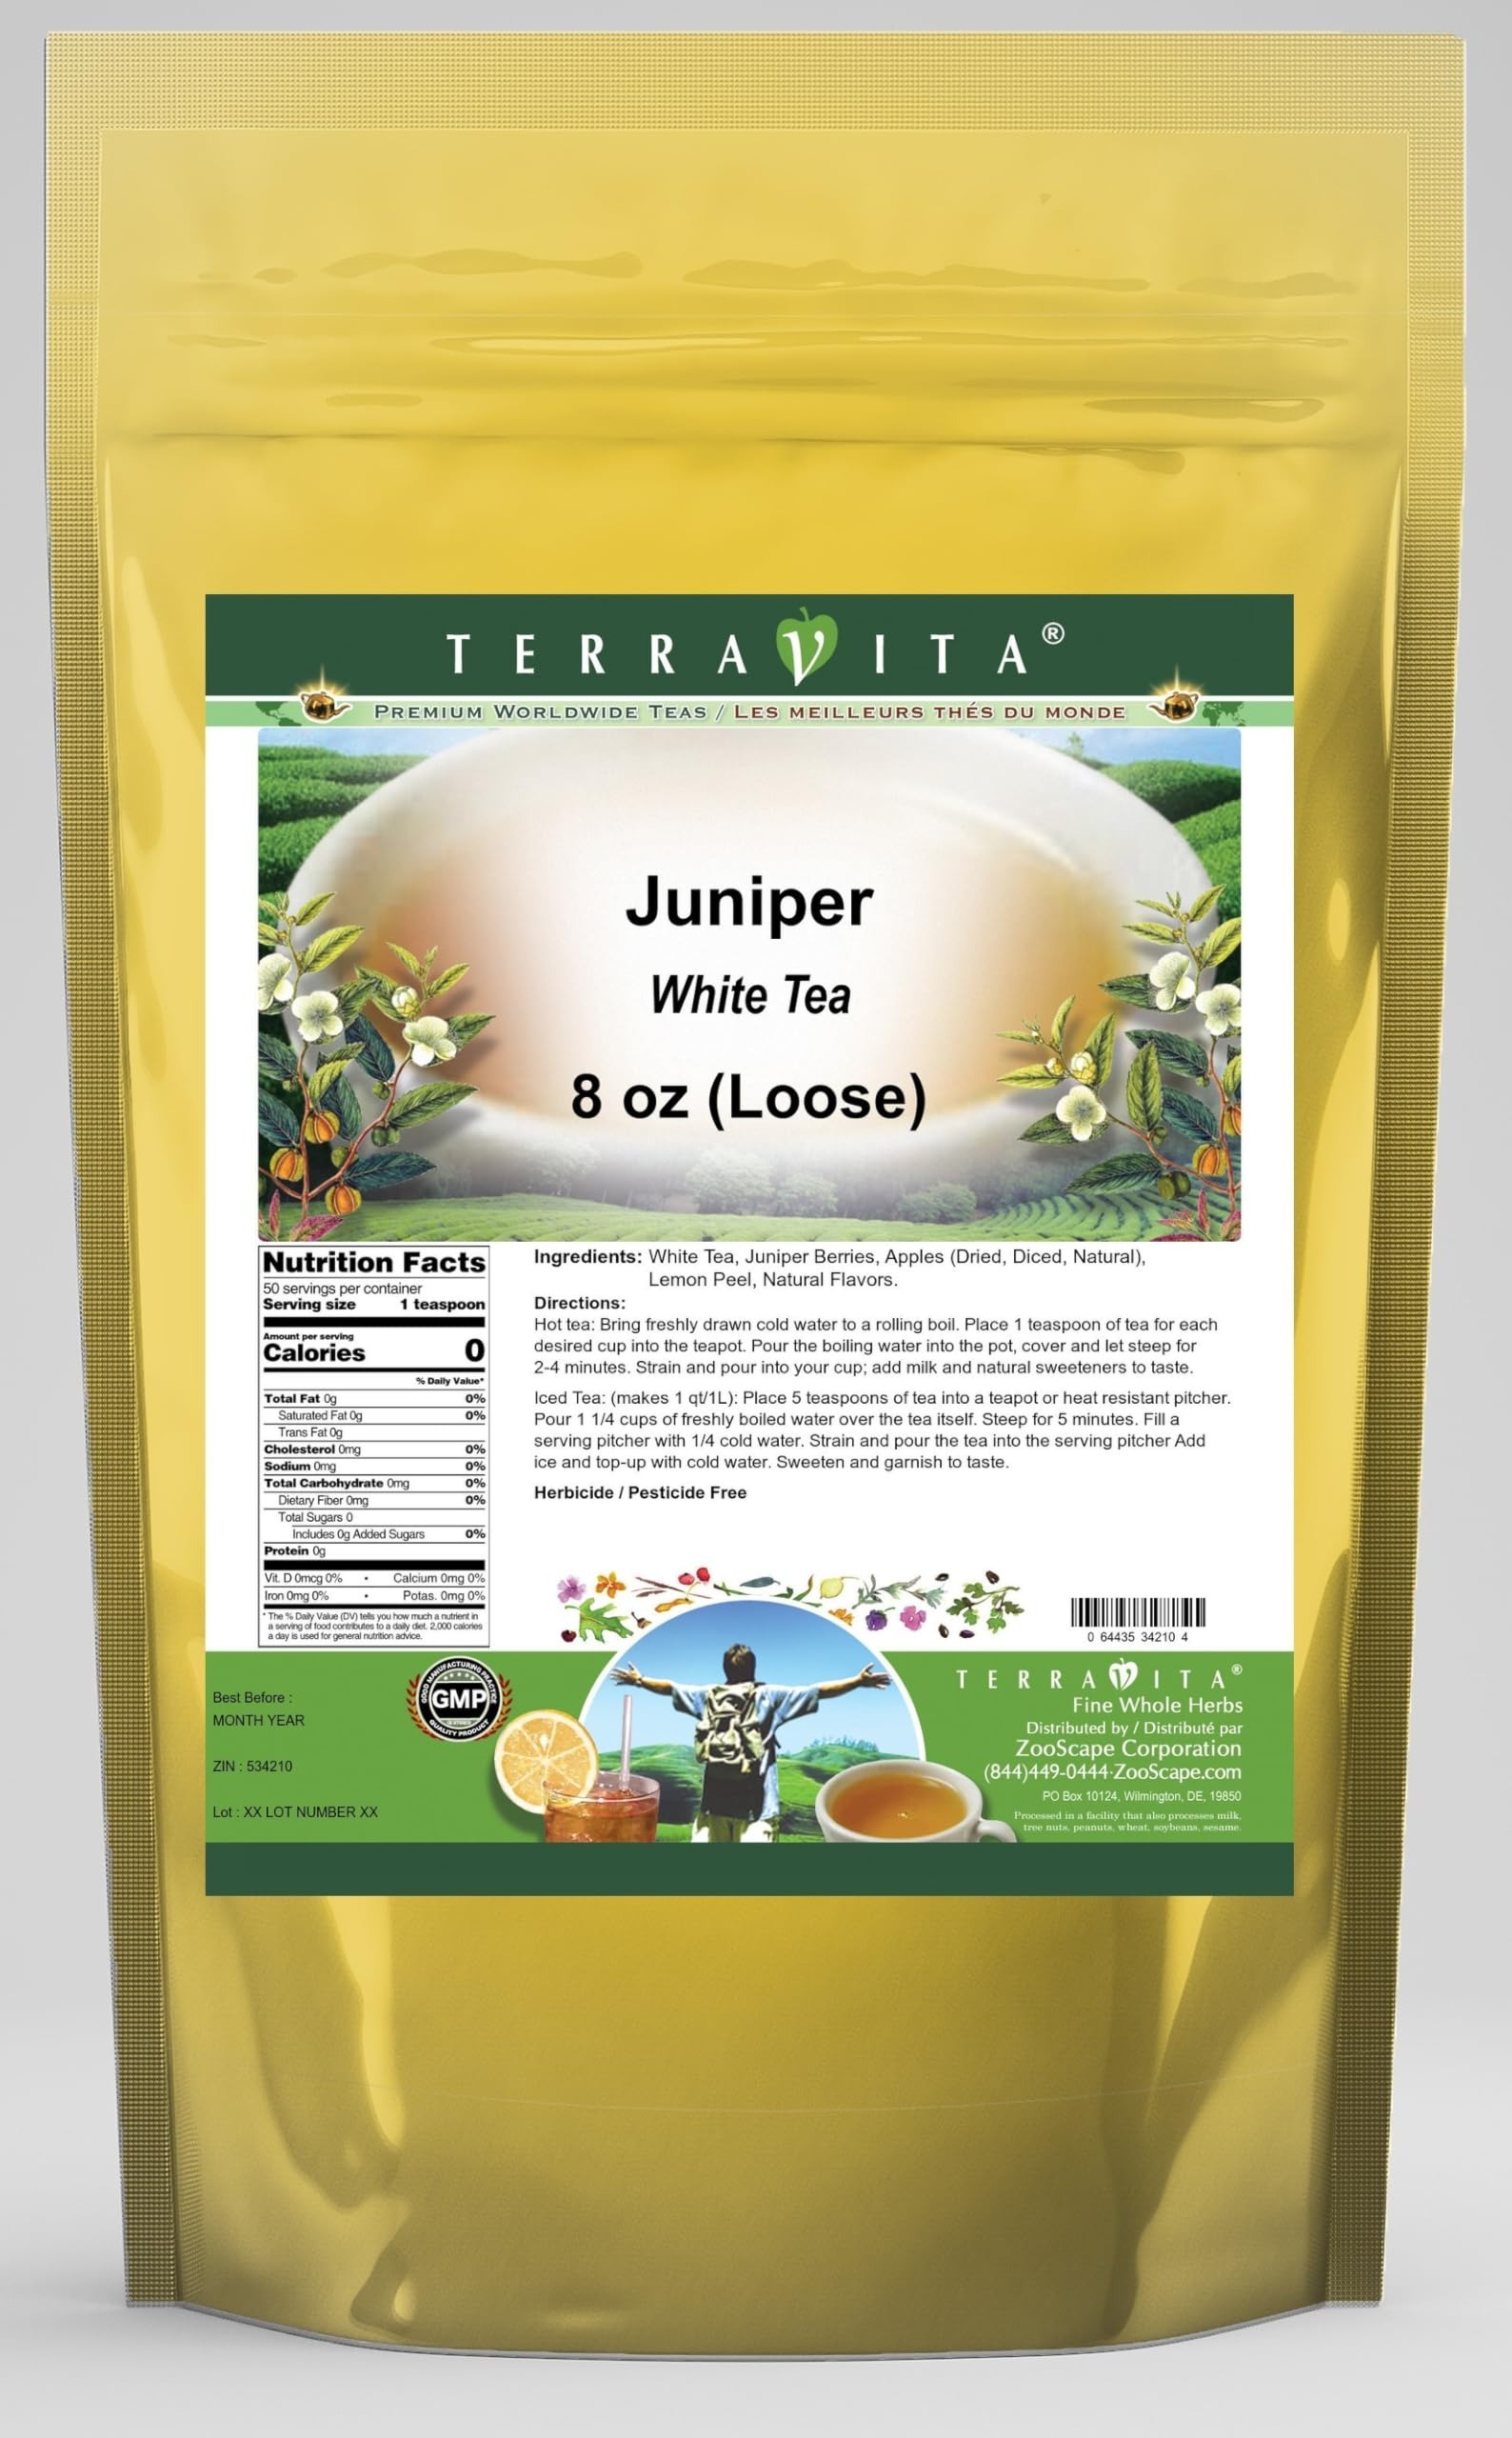
Item Name: Juniper White Tea (Loose) (8 oz, ZIN: 534210)
Bullet Point 1: Our Juniper White Tea is a mouth-watering flavored White tea with Juniper Berries, Dried Apples (Diced, Natural) and Lemon Peel that you can enjoy all year round! The aroma and Juniper flavor is a delight! - Ingredients: White tea, Juniper Berries, Dried Apples (Diced, Natural), Lemon Peel and Natural Juniper Flavor.
Bullet Point 2: No fillers.
Bullet Point 3: Manufacturer: TerraVita
Bullet Point 4: Size: 8 oz
Bullet Point 5: Loose Leaf White Tea - Packed in a convenient upright pouch!
Product Description: Our Juniper White Tea is a mouth-watering flavored White tea with Juniper Berries, Dried Apples (Diced, Natural) and Lemon Peel that you can enjoy all year round! The aroma and Juniper flavor is a delight! - Ingredients: White tea, Juniper Berries, Dried Apples (Diced, Natural), Lemon Peel and Natural Juniper Flavor. - Hot tea brewing method: Bring freshly drawn cold water to a rolling boil. Place 1 teaspoon of tea for each desired cup into the teapot. Pour the boiling water into the pot, cover and let steep for 2-4 minutes. Strain and pour into your cup; add milk and natural sweeteners to taste. - Iced tea brewing method: (to make 1 liter/quart): Place 5 teaspoons of tea into a teapot or heat resistant pitcher. Pour 1 1/4 cups of freshly boiled water over the tea itself. Steep for 5 minutes. Fill a serving pitcher with 1/4 cold water. Strain and pour the tea into the serving pitcher Add ice and top-up with cold water. Sweeten and garnish to taste. - TerraVita is an exclusive line of premium-quality, natural source products that use only the finest, purest and most potent ingredients found around the world. TerraVita is hallmarked by the highest possible standards of purity, potency, stability and freshness. All of our products are prepared with the highest elements of quality control, from raw materials through the entire manufacturing process, up to and including the moment that the bottles or bags are sealed for freshness and shipped out to you. Our highest possible standards are certified by independent laboratories and backed by our personal guarantee. - TerraVita exists to meet and ensure your family's health and wellness without the harmful effects of chemicals and health products. We strive to make all of our products affordable and reliable and are constantly s
Value: 8.0
Unit: Ounce

Price: 50.76